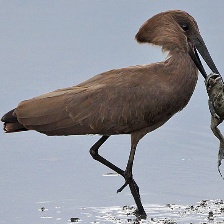
Species: HAMERKOP
Scientific name: SCOPUS UMBRETTA